Slottsbrons IF

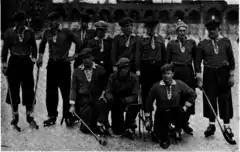
The Swedish bandy champions 1934

Slottsbrons IF is a sports club in Slottsbron, Sweden, playing bandy and association football. The club was founded in 1918. The club has become Swedish champions of bandy four times, 1934, 1936, 1938, and 1941.